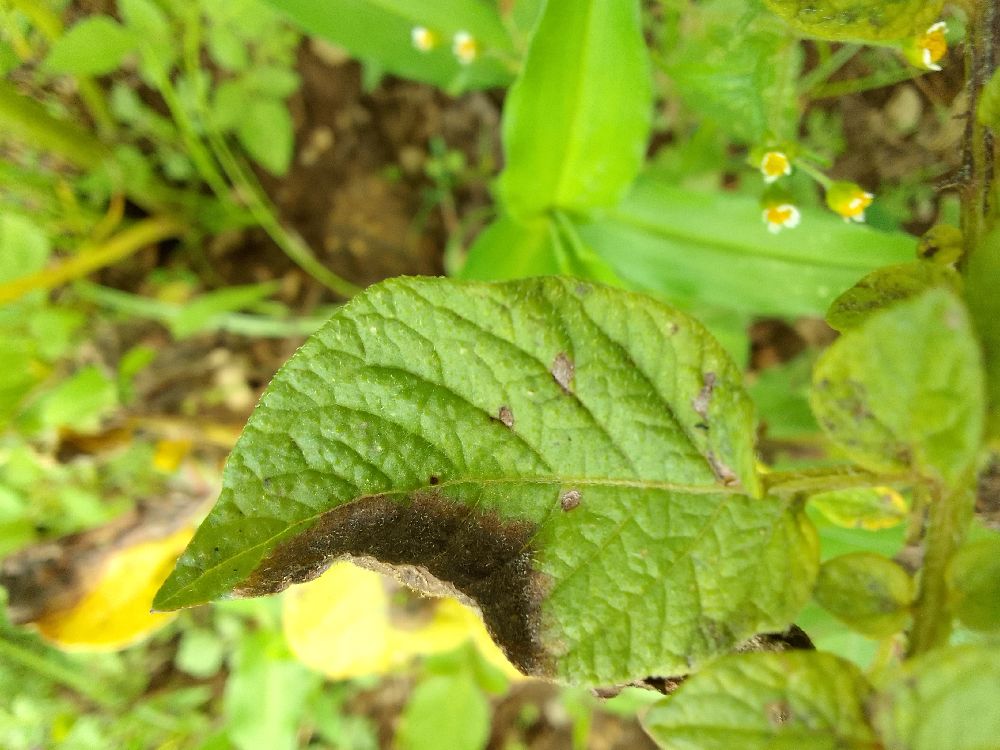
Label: Late blight